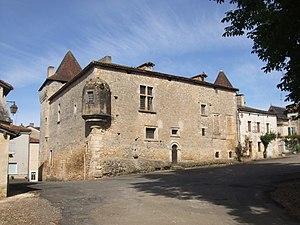
Château de Varaignes, Dordogne, France Object location45°
Cet article recense les monuments historiques de l'arrondissement de Nontron, dans le département de la Dordogne, en France.
Varaignes est une commune française située dans le département de la Dordogne, en région Nouvelle-Aquitaine.